Hahn Field Archeological District

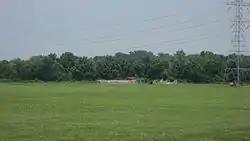
Overview of the district

Hahn Field Archeological District is a registered historic district near Newtown, Ohio, listed in the National Register of Historic Places on October 29, 1974.